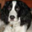
Label: dog